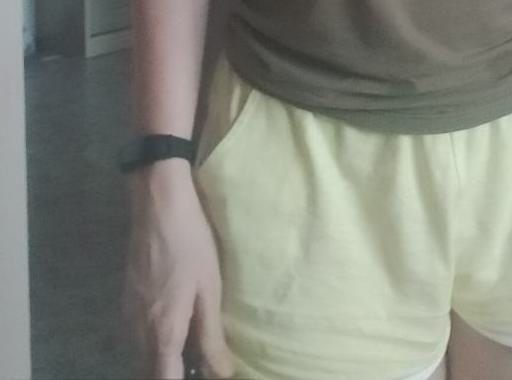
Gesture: no_gesture